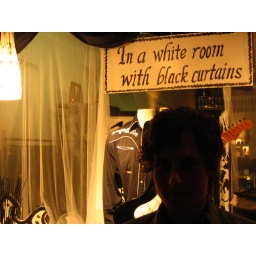
notice that the curtains in this display are actually white, not black